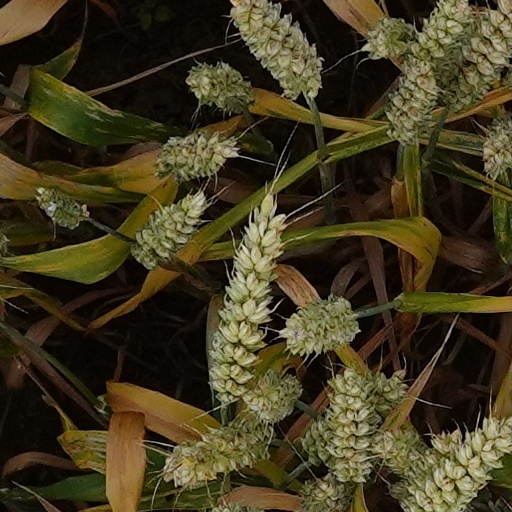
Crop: wheat